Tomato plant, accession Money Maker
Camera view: vertical (180 deg); turntable rotation: 0 degrees
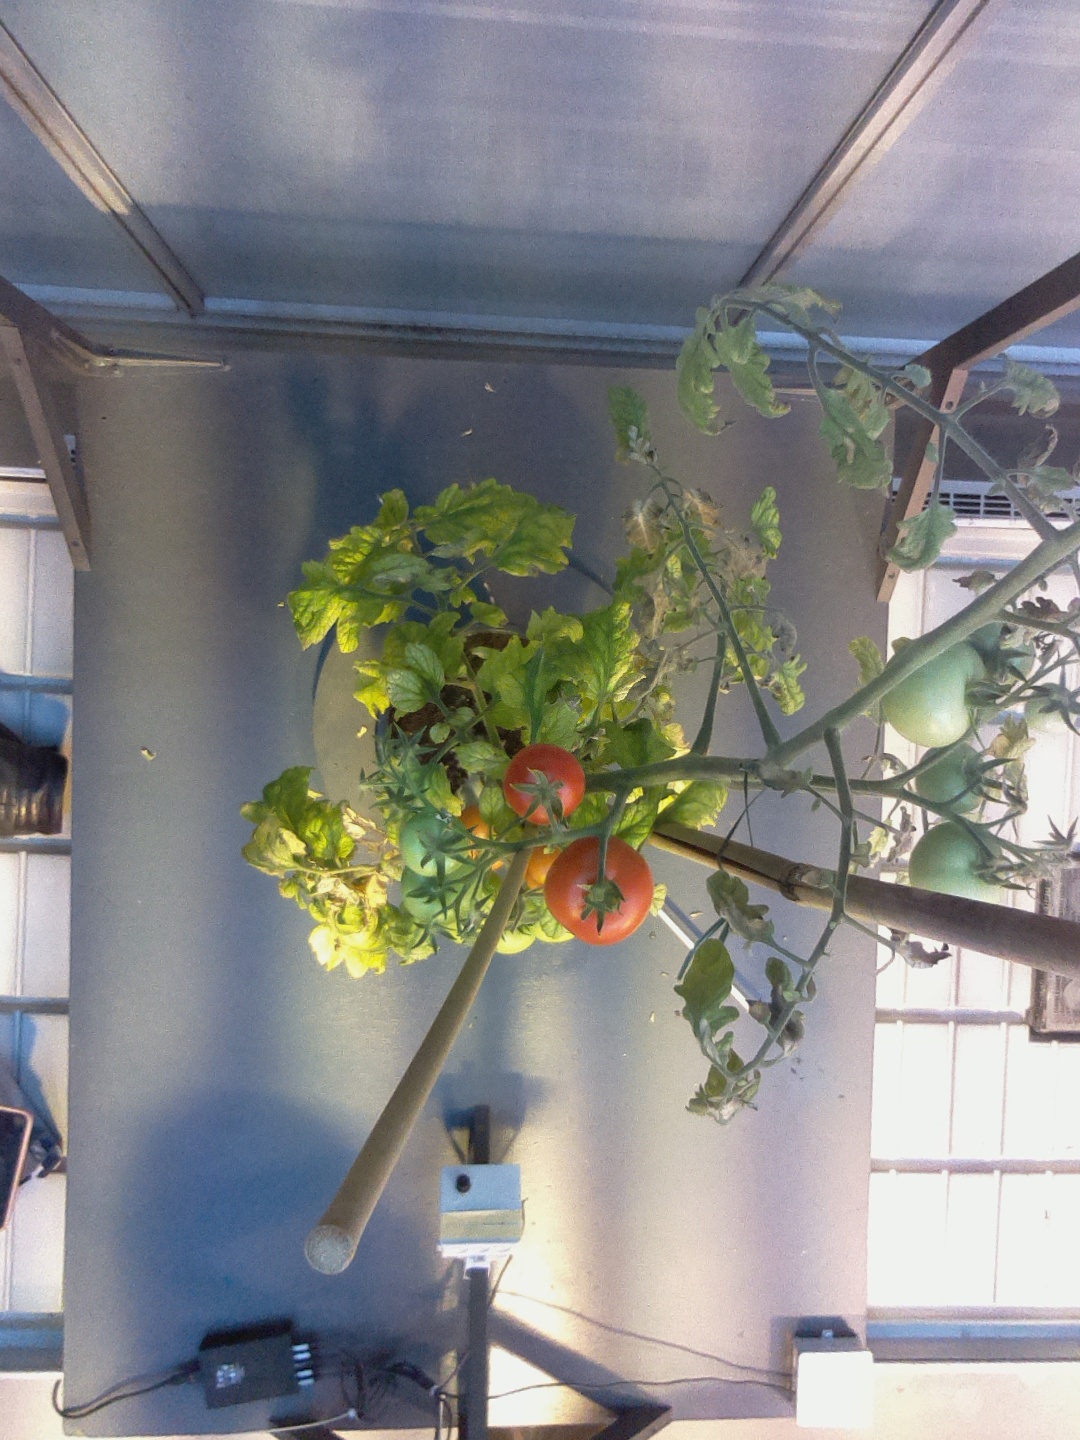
BBCH growth stage 82: 20%-30% of fruits show typical fully ripe color